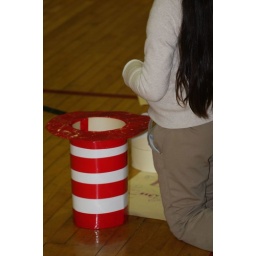
cat in the hat